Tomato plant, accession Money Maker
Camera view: tilt-top (135 deg); turntable rotation: 210 degrees
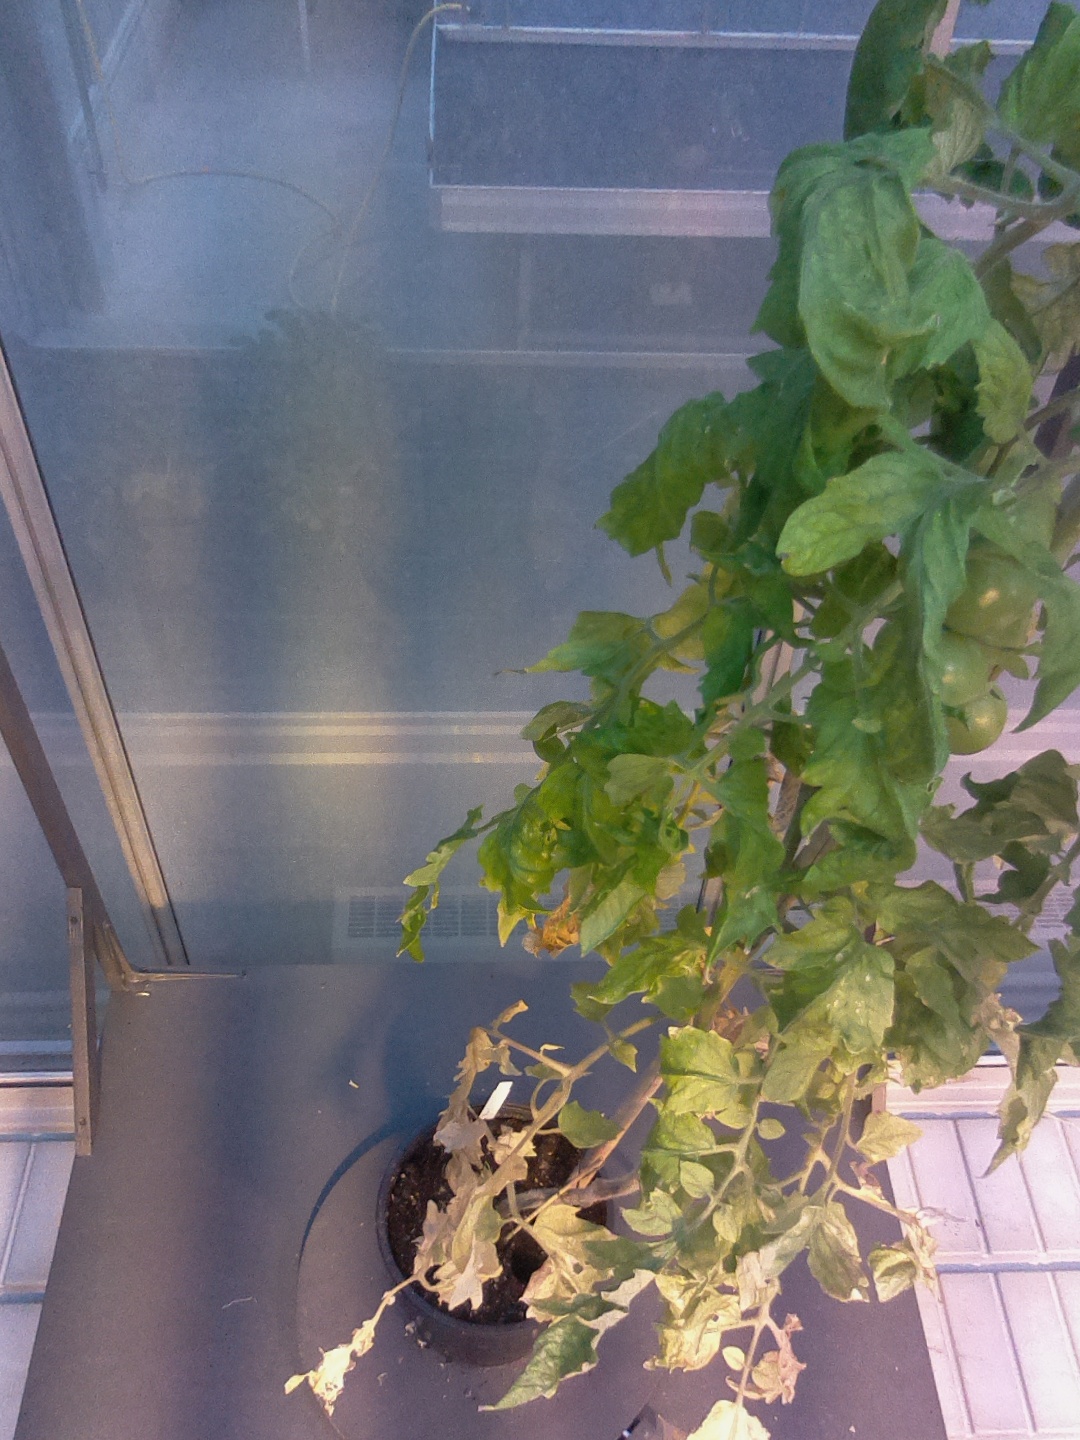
BBCH growth stage 79: 90% -100% of final fruit size